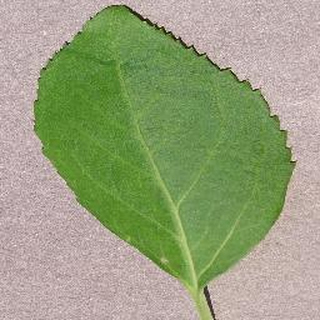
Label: healthy_cherry